The Misadventures of P.B. Winterbottom

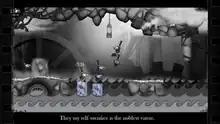
Gameplay screenshot

"The Misadventures of P.B. Winterbottom" is a puzzle-platform game. The player controls P.B. Winterbottom to gather pies. Winterbottom has the ability to manipulate time and replicate himself into multiple clones. The player may record an action and a clone will repeat that action, serving as a platform, pie-fetcher, or other puzzle-solving device.